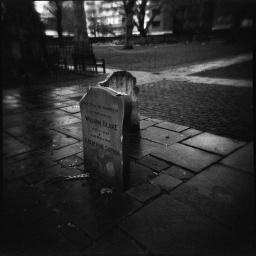
Recent damage to this stone, a sign on a nearby tree says it will be restored in the near future.